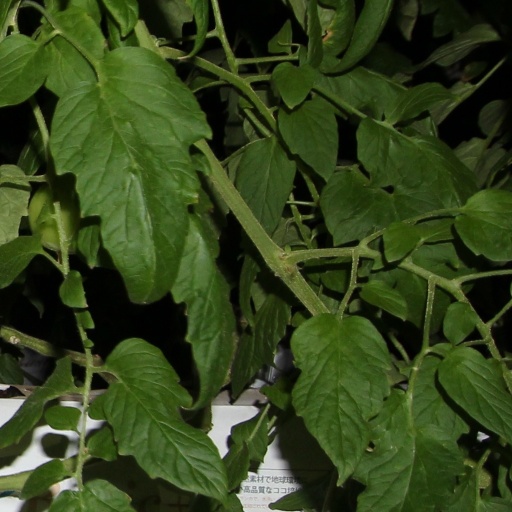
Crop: tomato